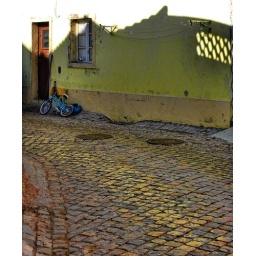
The shadow dog watches over the childs' bike